Illusionism (art)

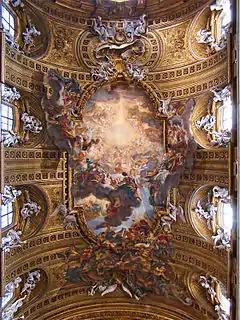
"Triumph of the Name of Jesus", by Giovanni Battista Gaulli, on the ceiling of the Church of the Gesu. The decorations of the vault over the nave date back to the 17th century. The fresco is the work of Giovanni Battista Gaulli, known as Baciccia. The stucco reliefs were executed by Ercole Antonio Raggi and Leonardo Reti, following the drawings of Baciccia who wanted to effect a real continuity between painting and sculpture.

Illusionism in art history means either the artistic tradition in which artists create a work of art that appears to share the physical space with the viewer or more broadly the attempt to represent physical appearances precisely – also called mimesis. The term "realist" may be used in this sense, but that also has rather different meanings in art, as it is also used to cover the choice of ordinary everyday subject-matter, and avoiding idealizing subjects. Illusionism encompasses a long history, from the deceptions of Zeuxis and Parrhasius to the works of muralist Richard Haas in the twentieth century, that includes "trompe-l'œil", anamorphosis, optical art, abstract illusionism, and illusionistic ceiling painting techniques such as "di sotto in sù" and "quadratura". Sculptural illusionism includes works, often painted, that appear real from a distance. Other forms, such as the illusionistic tradition in the theatre, and Samuel van Hoogstraten's "peepshow"-boxes from the seventeenth century, combine illusionistic techniques and media.